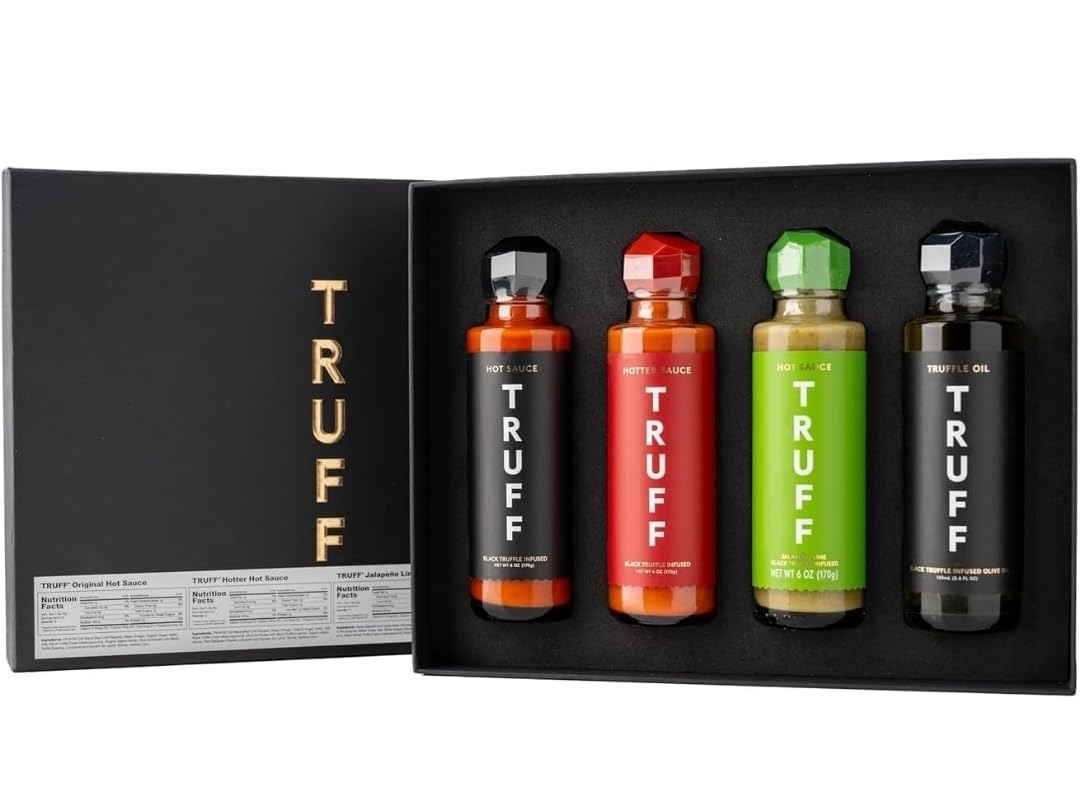
Item Name: TRUFF Hot Sauce and Oil Bundle Pack - Original Hot Sauce, Habanero Hot Sauce, Jalapeño Lime Hot Sauce, Black Truffle Oil - 6 oz bottles, 4 count
Bullet Point 1: The Full TRUFF Experience in One Set. TRUFF is the pinnacle of heat experience. Each hot sauce is crafted with an intricate blend of ripe red chili peppers, truffle, agave nectar and savory spices. TRUFF Black Truffle Oil infuses real black truffle into high quality olive oil to create the perfect finishing oil.
Bullet Point 2: THE PINNACLE OF HEAT EXPERIENCE. Infused with black truffle, the “black diamond”, chili peppers, agave nectar, this meticulously crafted flavor profile will change your hot sauce experience. Flavor and spice meet prestige and charisma in this delightful balance captured in a bottle.
Bullet Point 3: The Jalapeño Lime Hot Sauce is a vibrant fusion that marries the luxurious depth of our classic truffle recipe with the colorful spirit of Latin cuisine. This sauce is more than just a condiment; it's a celebration of the rich culinary traditions of Latin America.
Bullet Point 4: Sophistication inside and out. With ingredients normally reserved for fine tequilas, delicate delicacies, and gourmet dining experiences, it is only right that the packaging matches the inside, an artfully designed bottle and truffle inspired cap.
Bullet Point 5: We care about your TRUFF experience. With ingredients and flavors normally reserved for delicate delicacies and gourmet dining, we always aim for customer satisfaction. If you are unhappy with your purchase, let us know, we’ll be sure to take care of you.
Product Description: Whether you're new to TRUFF or our biggest fan, this Bundle Pack is a collection of TRUFF’s most sought after items. Packaged in a gorgeous matte black and gold foil VIP box, this set features fan-favorites including our Original Black Truffle Hot Sauce, Habanero Hot Sauce, Jalapeño Hot Sauce, and our decadent Black Truffle Oil.
Value: 23.6
Unit: Ounce

Price: 38.795